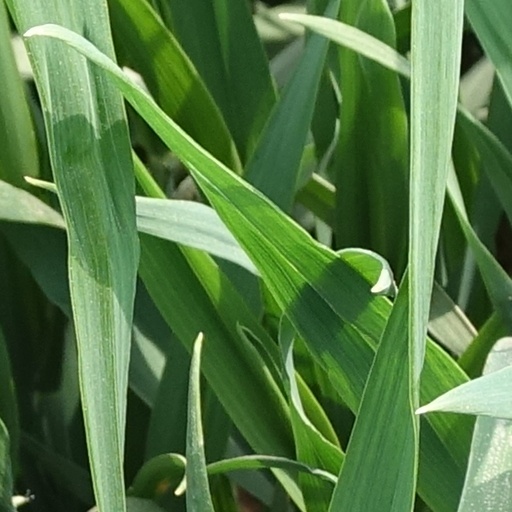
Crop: wheat